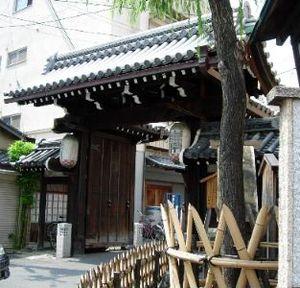
Shimabara était le quartier des courtisanes désigné à Kyoto, à partir de 1640, plus tard un quartier de geisha. Au 21e siècle, il n'existe ni en tant que quartier des courtisanes ni en tant que quartier des geishas, et est donc souvent exclu de la liste des hanamachi de Kyoto. Il est cependant encore touristique. Il possède une seule ochaya en activité.